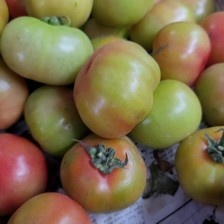
Label: tomato